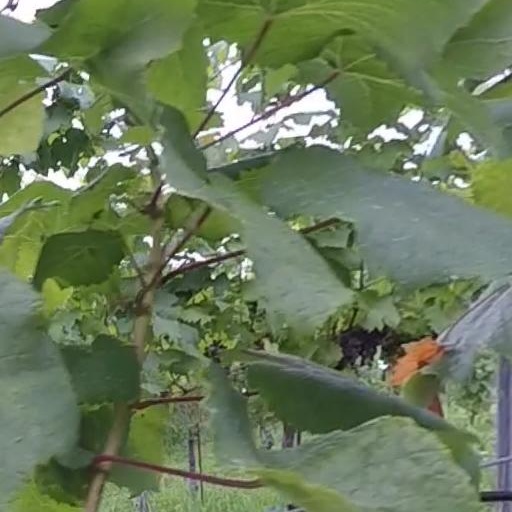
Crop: grape